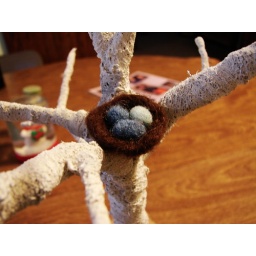
Needle felted bird nest to go in the tree I'm building.